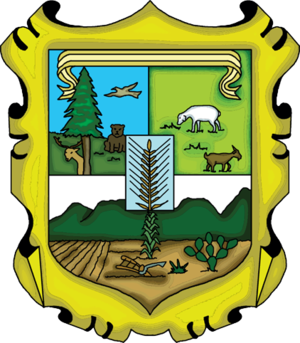
Miquihuana est une municipalité de l’État mexicain du Tamaulipas.